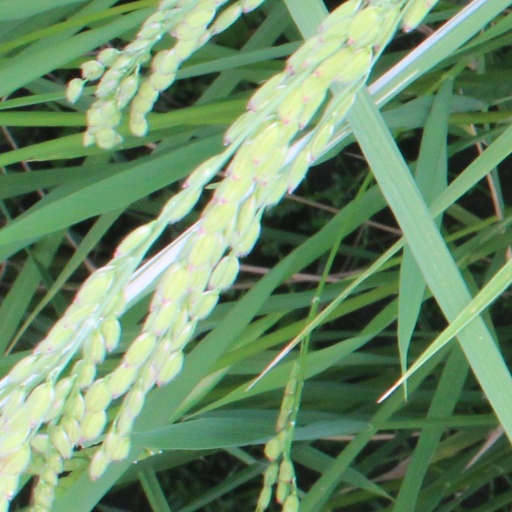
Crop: rice